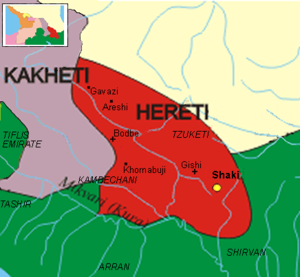
L'Héréthie ou Hérétie est une province historique de la Géorgie située à l’extrême est du pays entre l'ancienne principauté de Kakhétie et la frontière de l’Albanie du Caucase. Elle correspond maintenant au sud-est de la Kakhétie et à une partie de l’Azerbaïdjan.